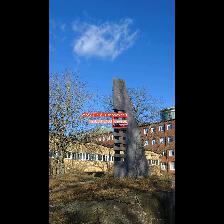
Label: NonHuman